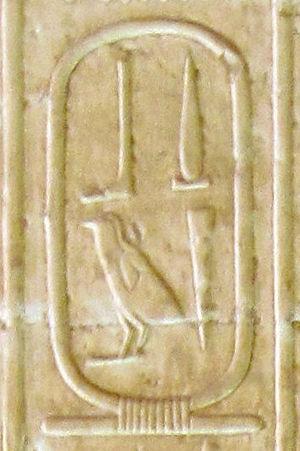
Hotepsekhemoui est le nom d'Horus du premier roi de la IIᵉ dynastie pendant la période thinite. Il succède au roi Qâ, peut-être après une période troubles, et précède Nebrê. Le Canon royal de Turin lui attribue 95 ans de règne tandis que Manéthon lui attribue trente-huit ans de règne. Les égyptologues considèrent ces deux déclarations comme des interprétations erronées ou des exagérations et attribuent à Hotepsekhemoui un règne de vingt-cinq ou vingt-neuf ans. On situe son règne aux alentours de -2850 à -2820.